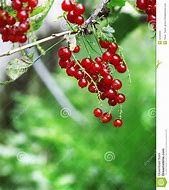
Label: redcurrant